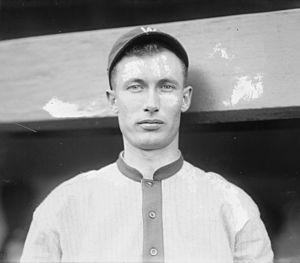
Edgard Charles Rice, dit Sam Rice, est un ancien joueur américain de baseball ayant évolué en Ligue majeure de baseball de 1915 à 1934. Il est élu au Temple de la renommée du baseball en 1963.